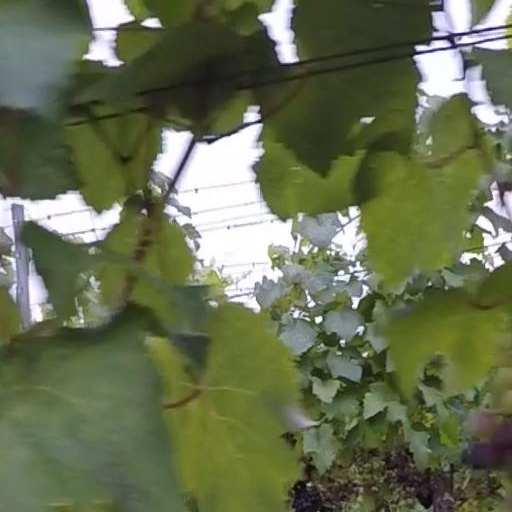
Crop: grape